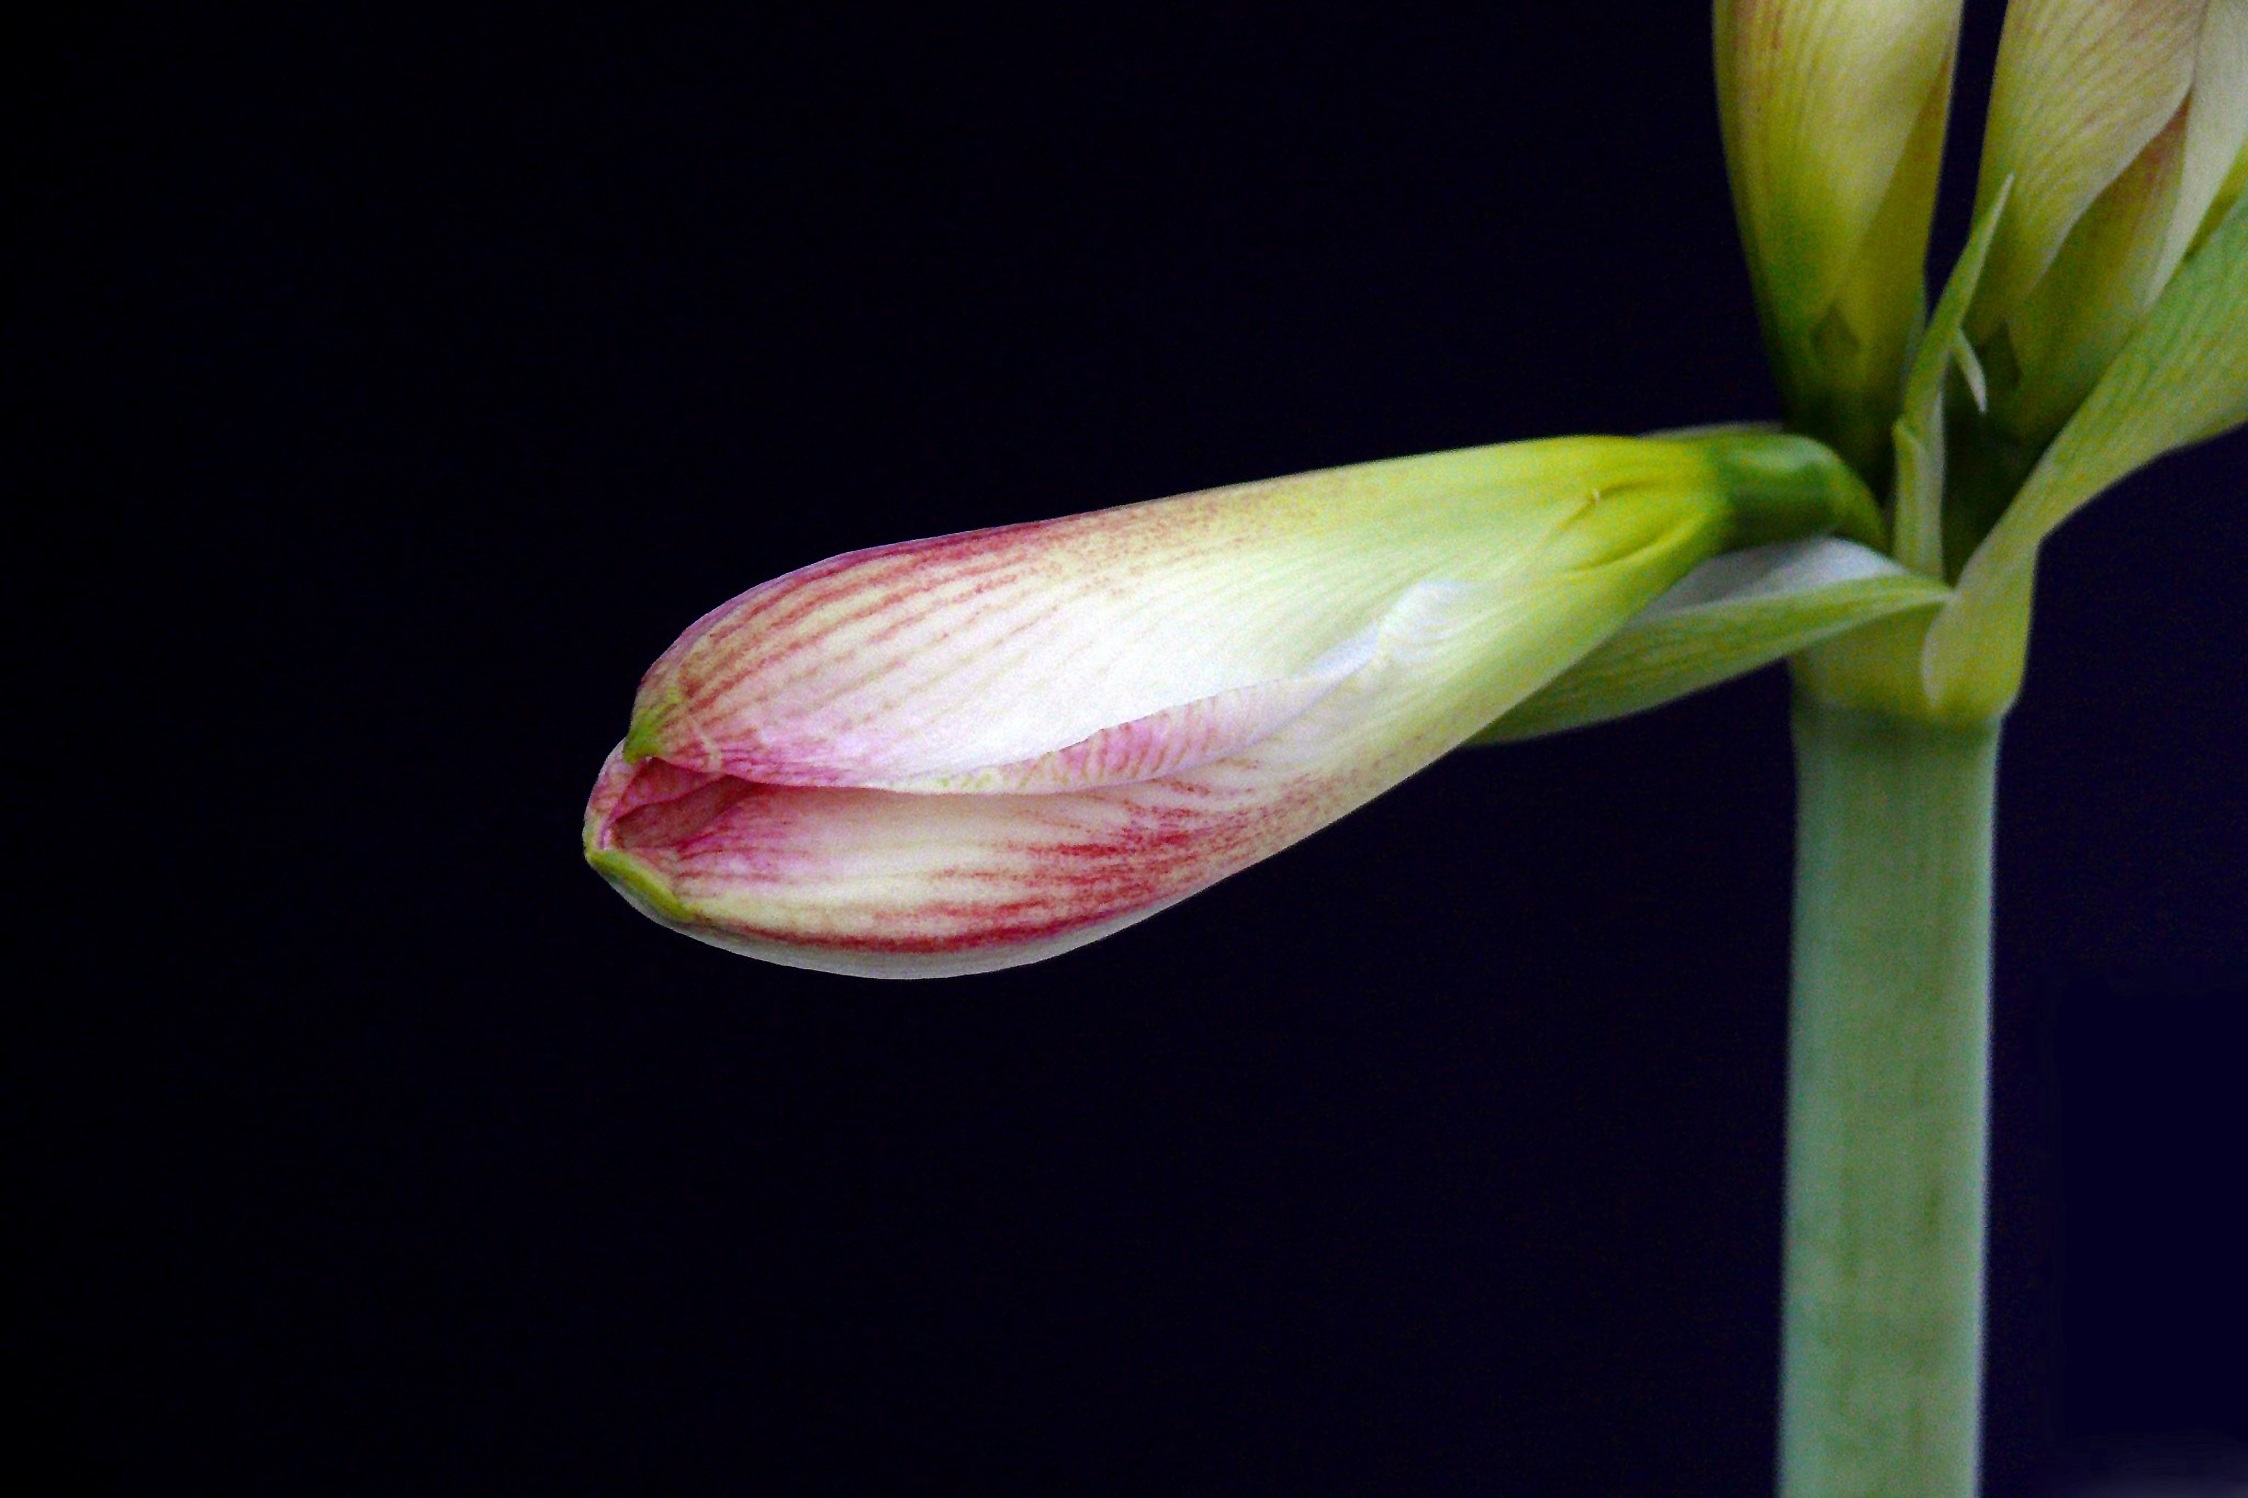
blossom, light, plant, photography, flower, petal, bloom, pollen, red, shine, macro, yellow, close, flora, close up, stamen, bud, amaryllis, arum, macro photography, flowering plant, plant stem, land plant